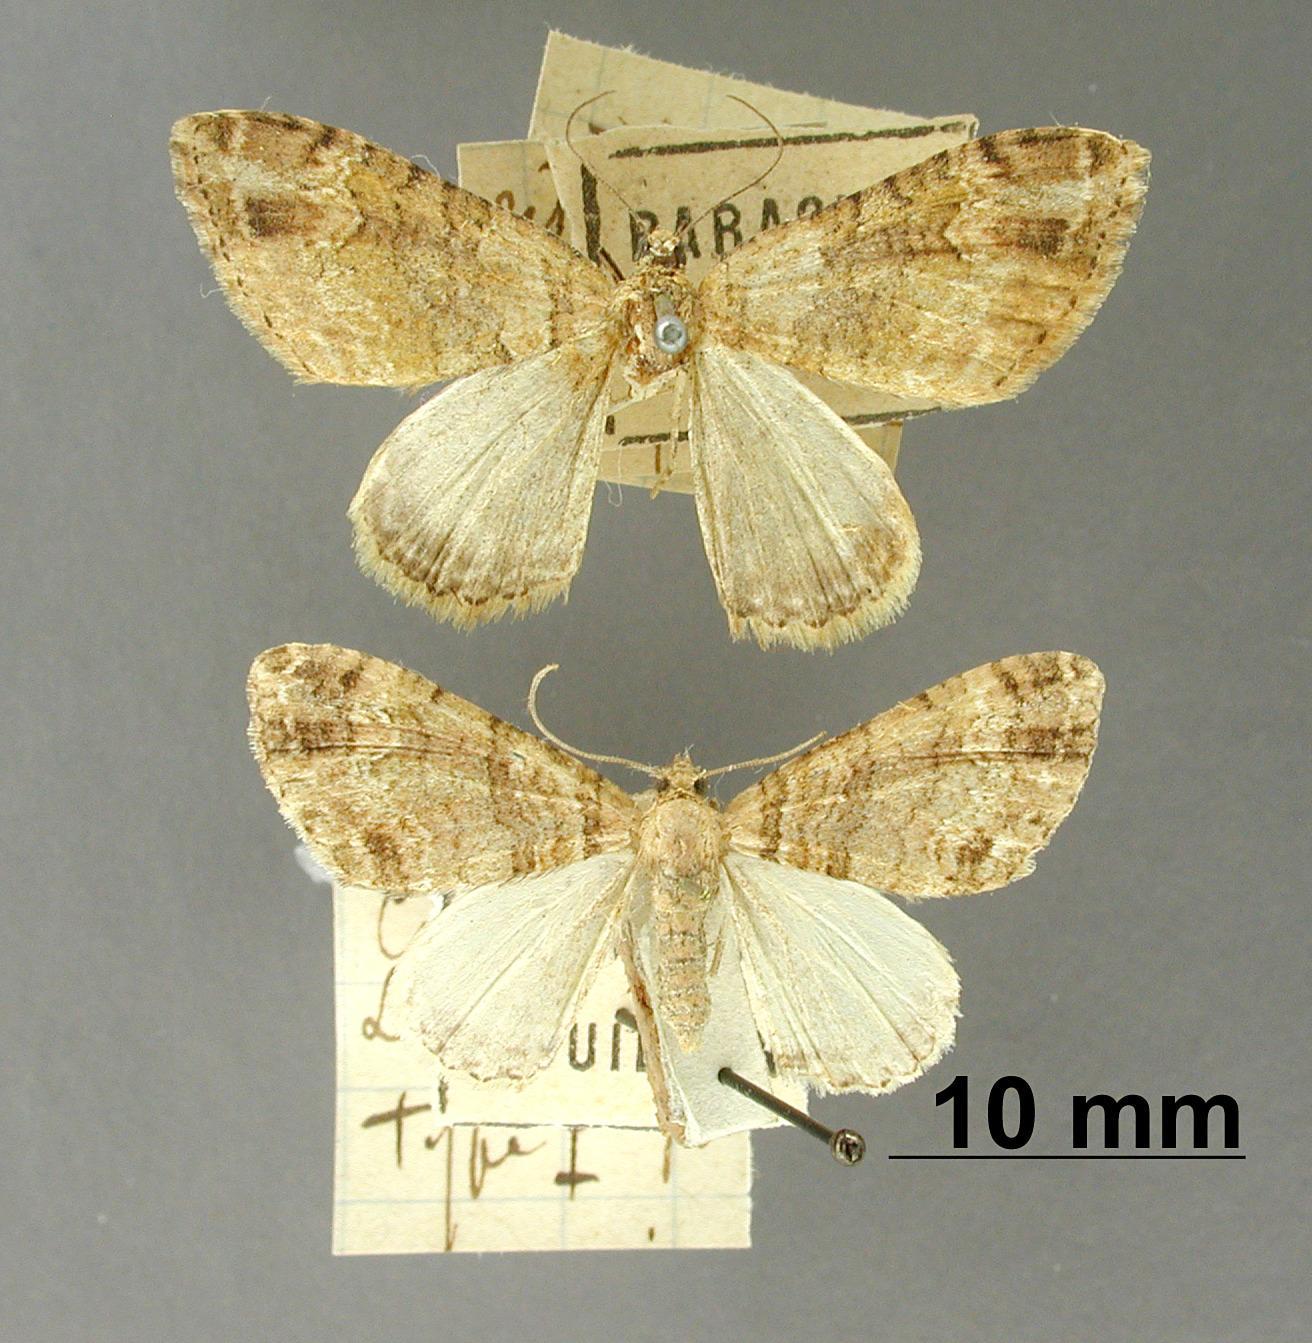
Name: Cidaria luteola
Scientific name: Cidaria luteola Dognin, 1901
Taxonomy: Animalia, Arthropoda, Insecta, Lepidoptera, Geometridae, Larentiinae
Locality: Paraguay